Covina station

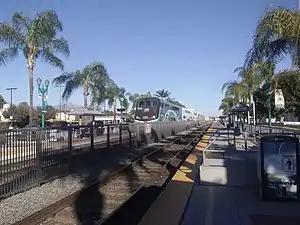
Covina station from the east end of the platform looking west

Covina station is a Metrolink train station located at 600 North Citrus Avenue in Covina, California. It is located just east of Citrus Avenue between Front Street and Edna Place.